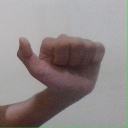
अक्षर: त